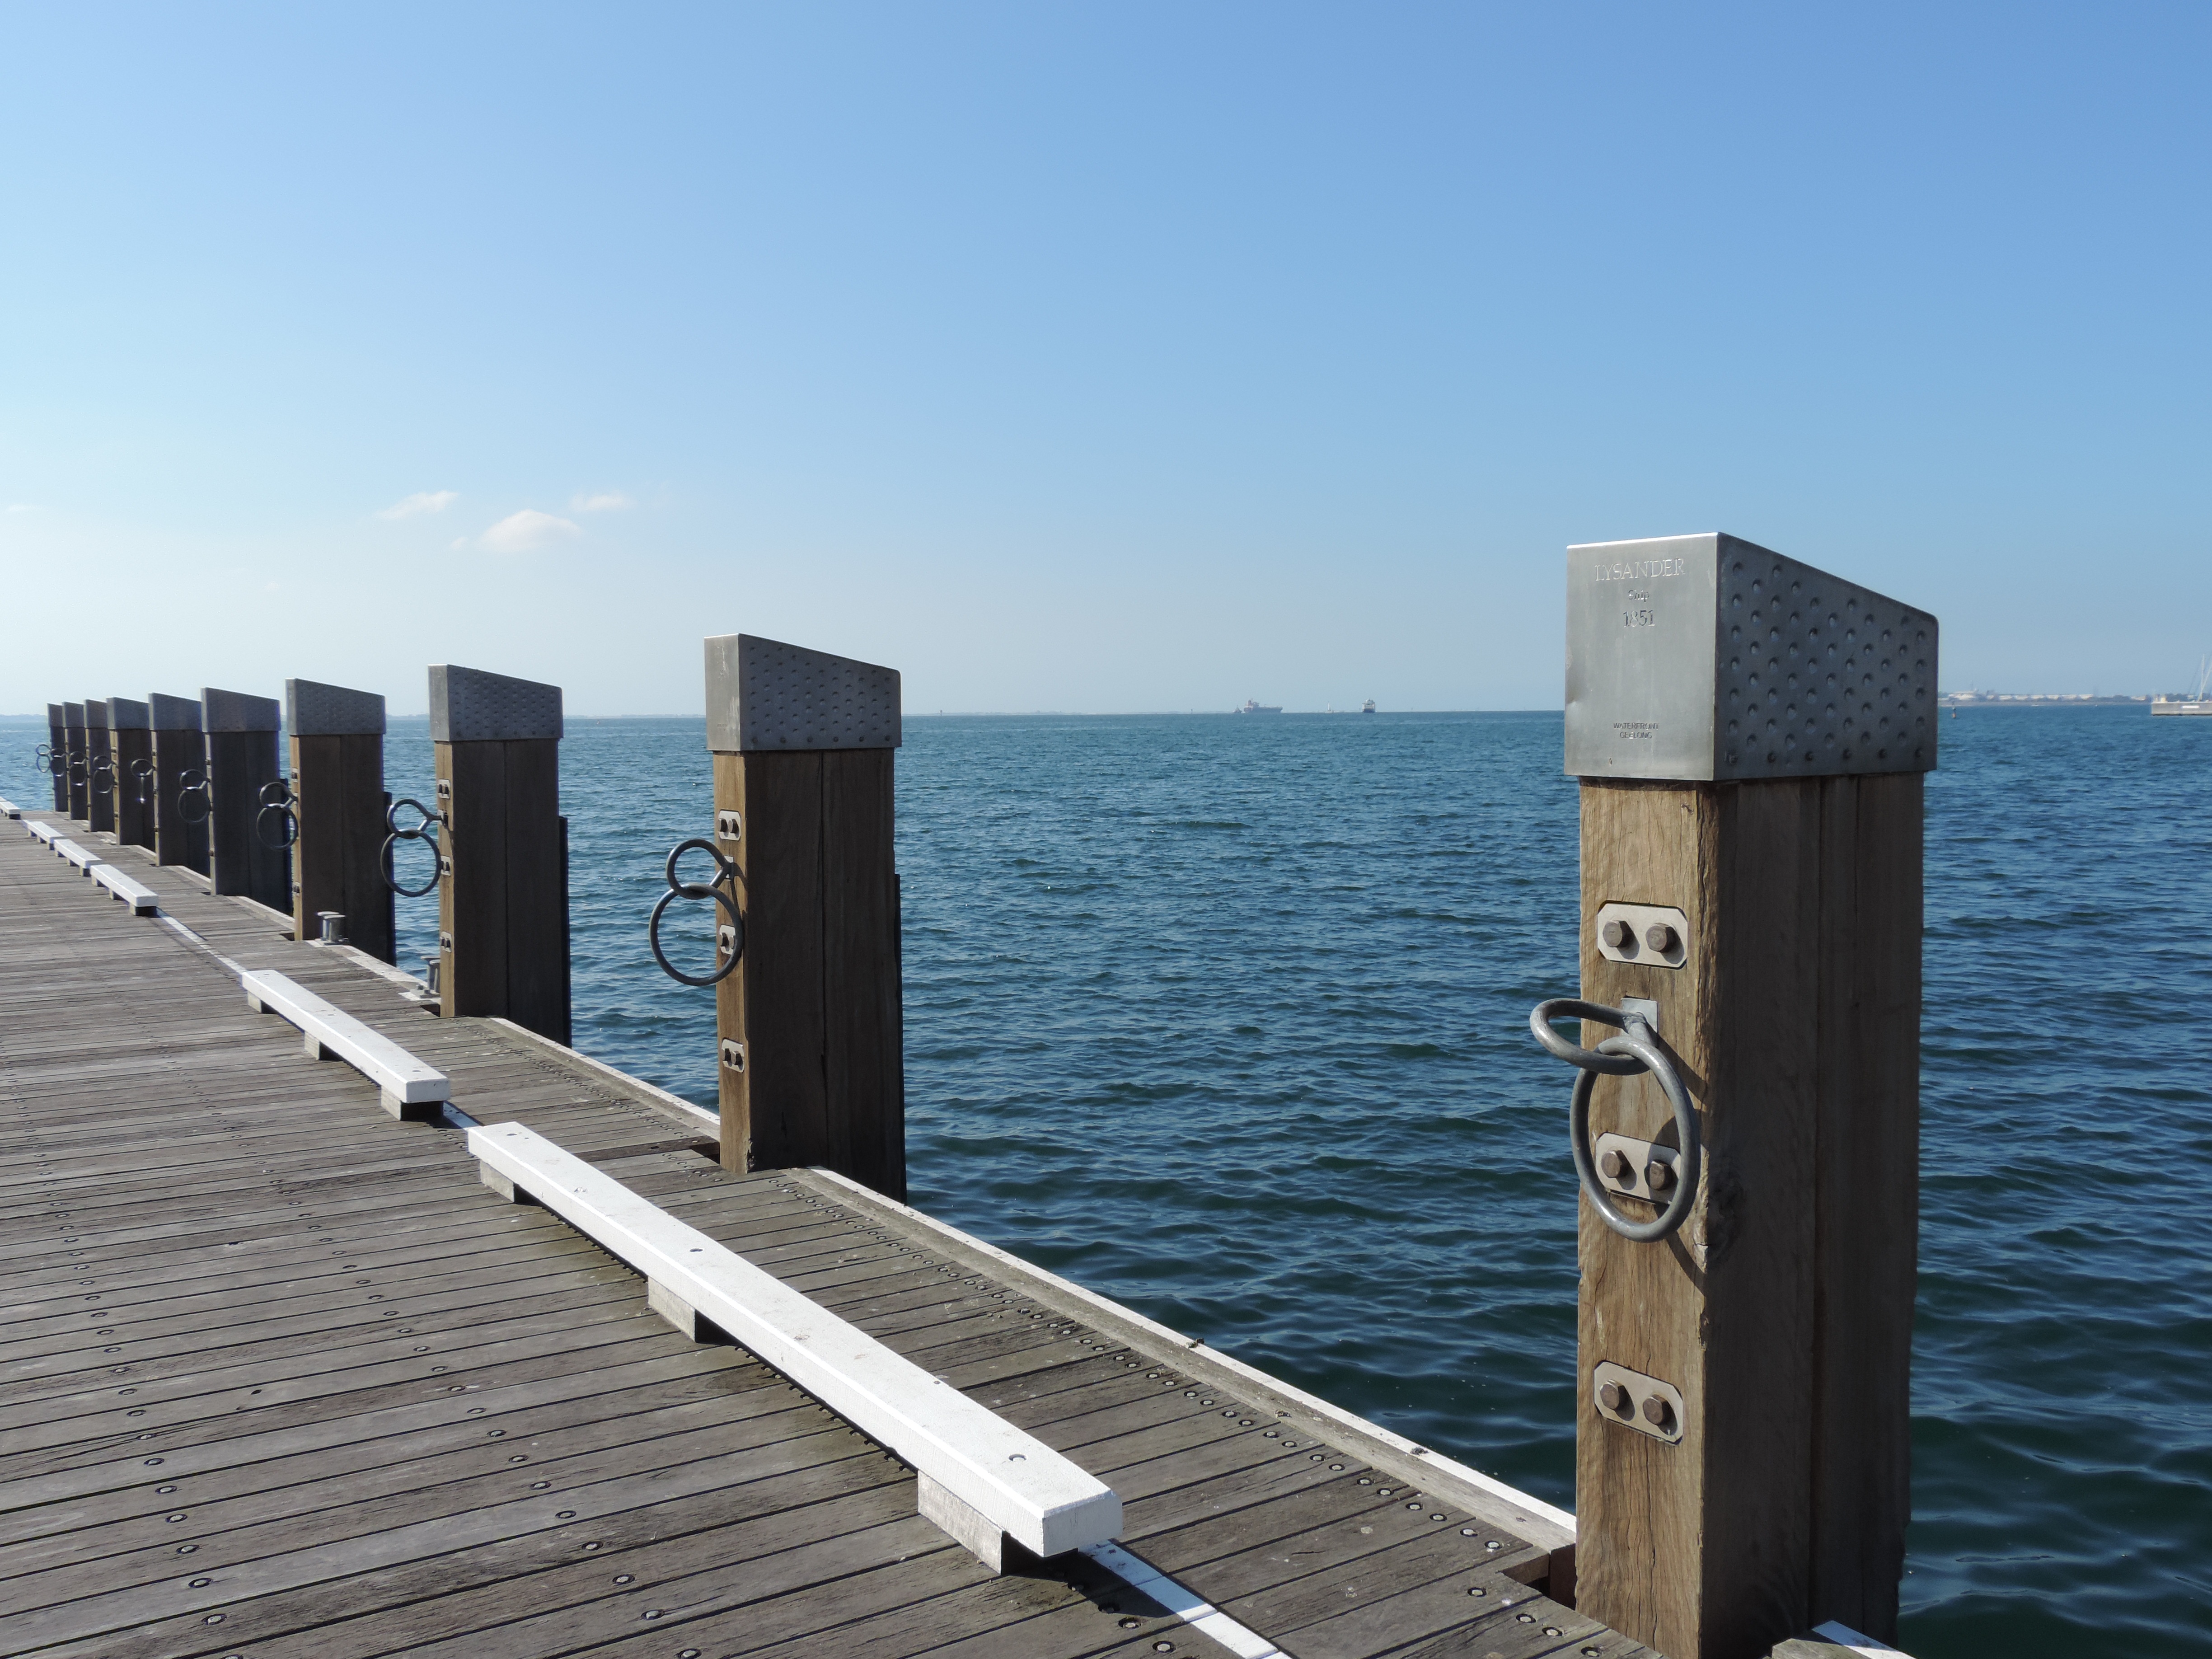
sea, coast, water, ocean, dock, pier, vacation, pillar, vehicle, tower, bay, harbor, blue, marina, port, nautical, moor, posts, marine, maritime, wharf, bollard, breakwater, quay, quayside